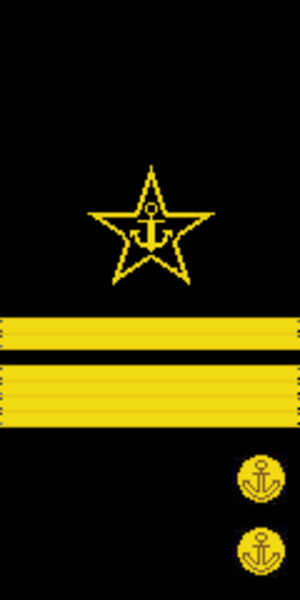
Vojenno-Morskoj Flot Rossijskoj Federatsii / Rangorden / Officersgruppen
"Vojenno-Morskoj Flot Rossijskoj Federatsii er den maritime del af Ruslands militær og oversættes til ""Den russiske føderations flåde"".